Chutavuth Pattarakampol

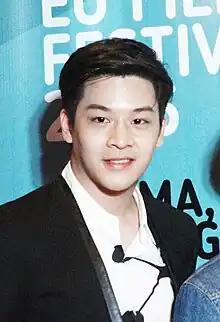
Chutavuth Pattarakampol in 2015

He attended Saint Gabriel's College, Suankularb Wittayalai School and finished a bachelor's degree from the Faculty of Commerce and Accountancy at Chulalongkorn University in 2015.